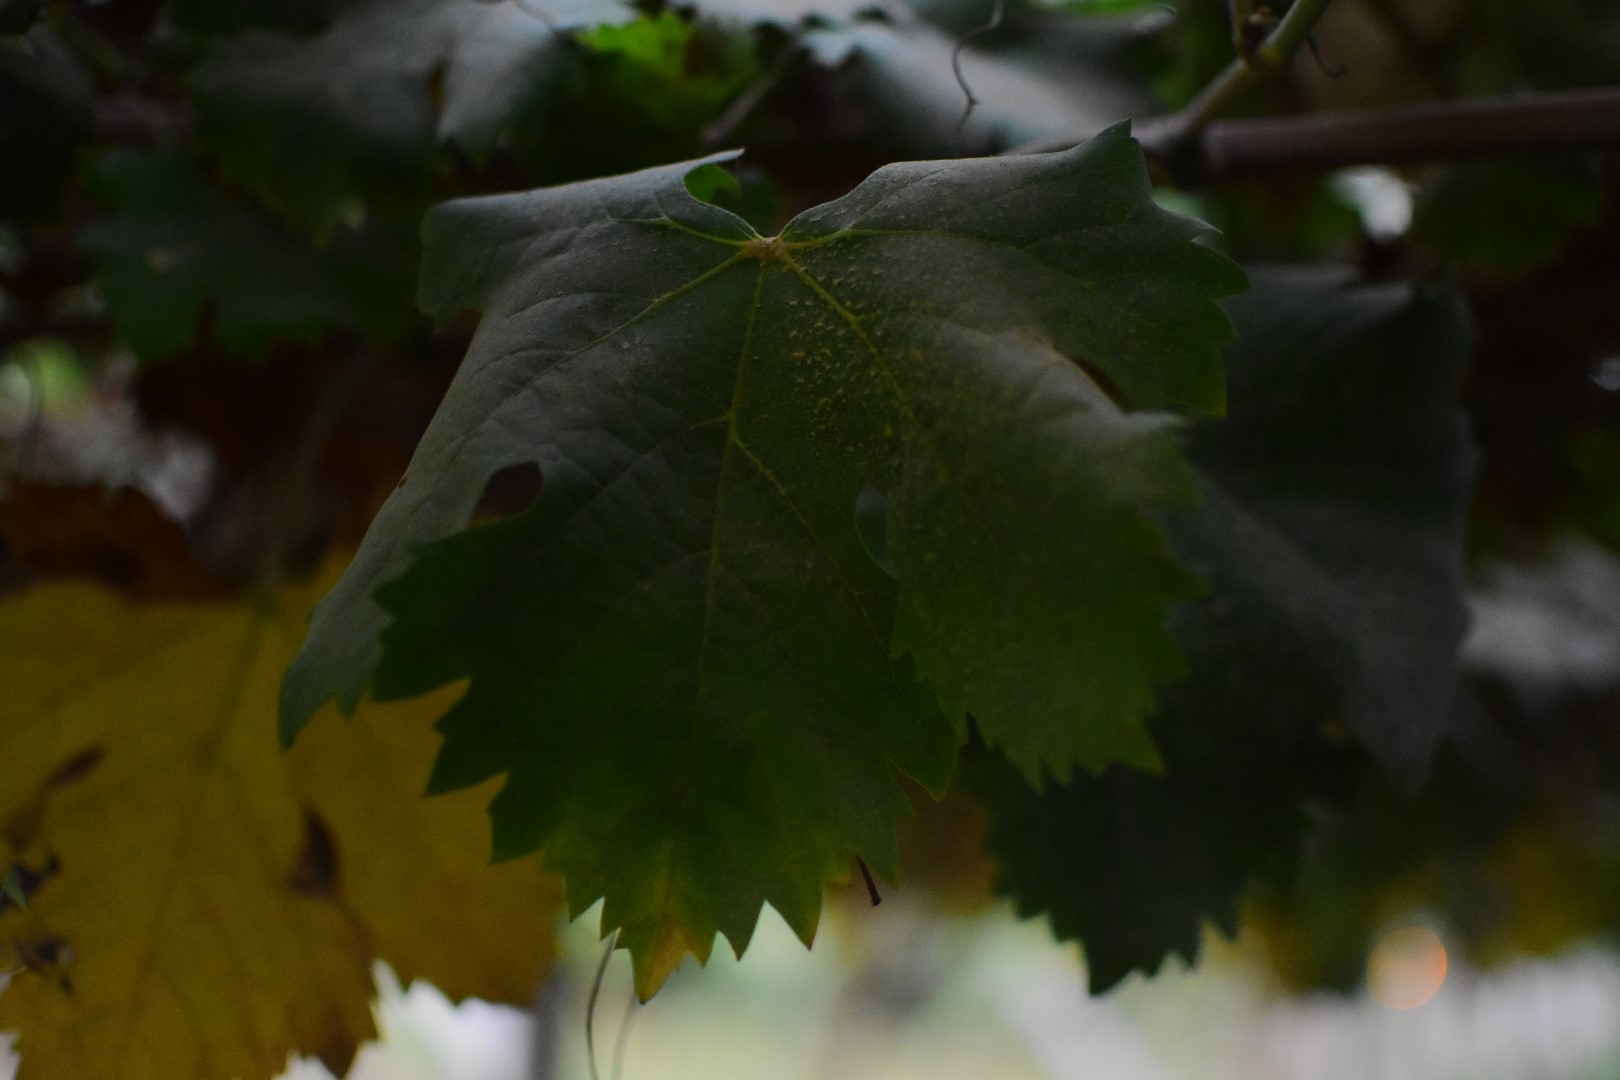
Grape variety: Aswud Balad